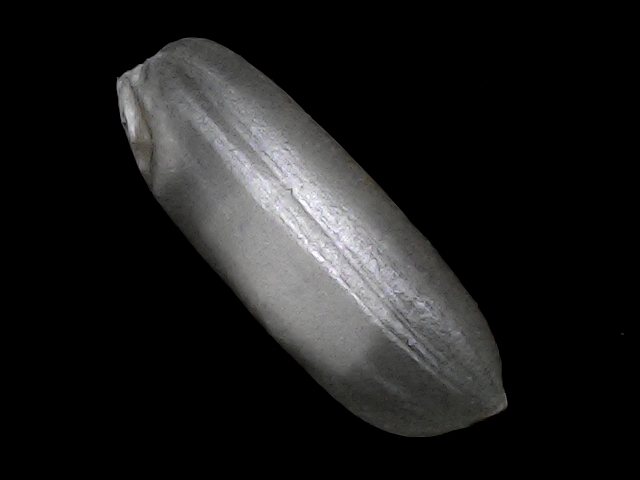
Rice variety: BRRI74